Ricky Williams trade

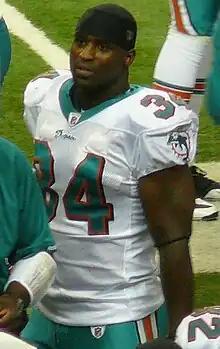
Ricky Williams with the Miami Dolphins

The Ricky Williams trade was a trade between the New Orleans Saints and Washington Redskins of the National Football League (NFL), which occurred prior to the 1999 NFL draft. Mike Ditka of the Saints wanted to move up in the draft order from the twelfth overall pick to ensure that he would be able to select Ricky Williams from the University of Texas at Austin. To do so, his team traded every pick it had in the draft, plus two of its first three picks in the 2000 NFL draft, for the fifth overall pick, with which it selected Williams.